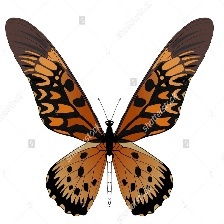
Species: AFRICAN GIANT SWALLOWTAIL